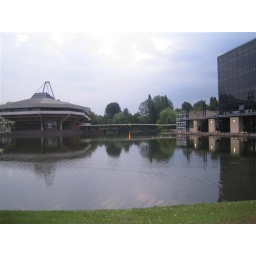
stoopid duck made ripples in an otherwise perfectly still lake